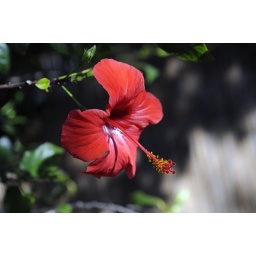
Taken in the courtyard of the villa. These flowers were lining the entire back wall of the courtyard in one direction.